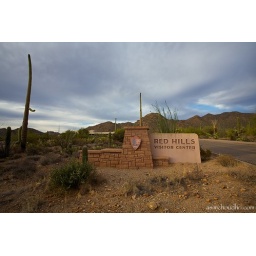
entrance sign for the the red hills visitors center within the tucson mountain district of saguaro national park...